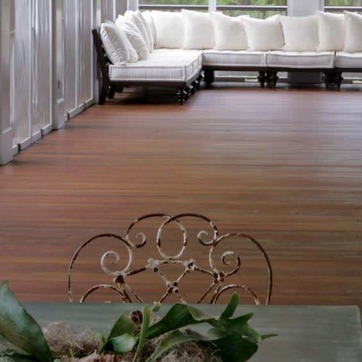
Material: wood